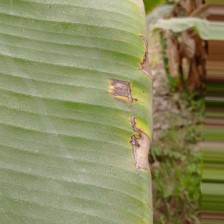
Label: cordana